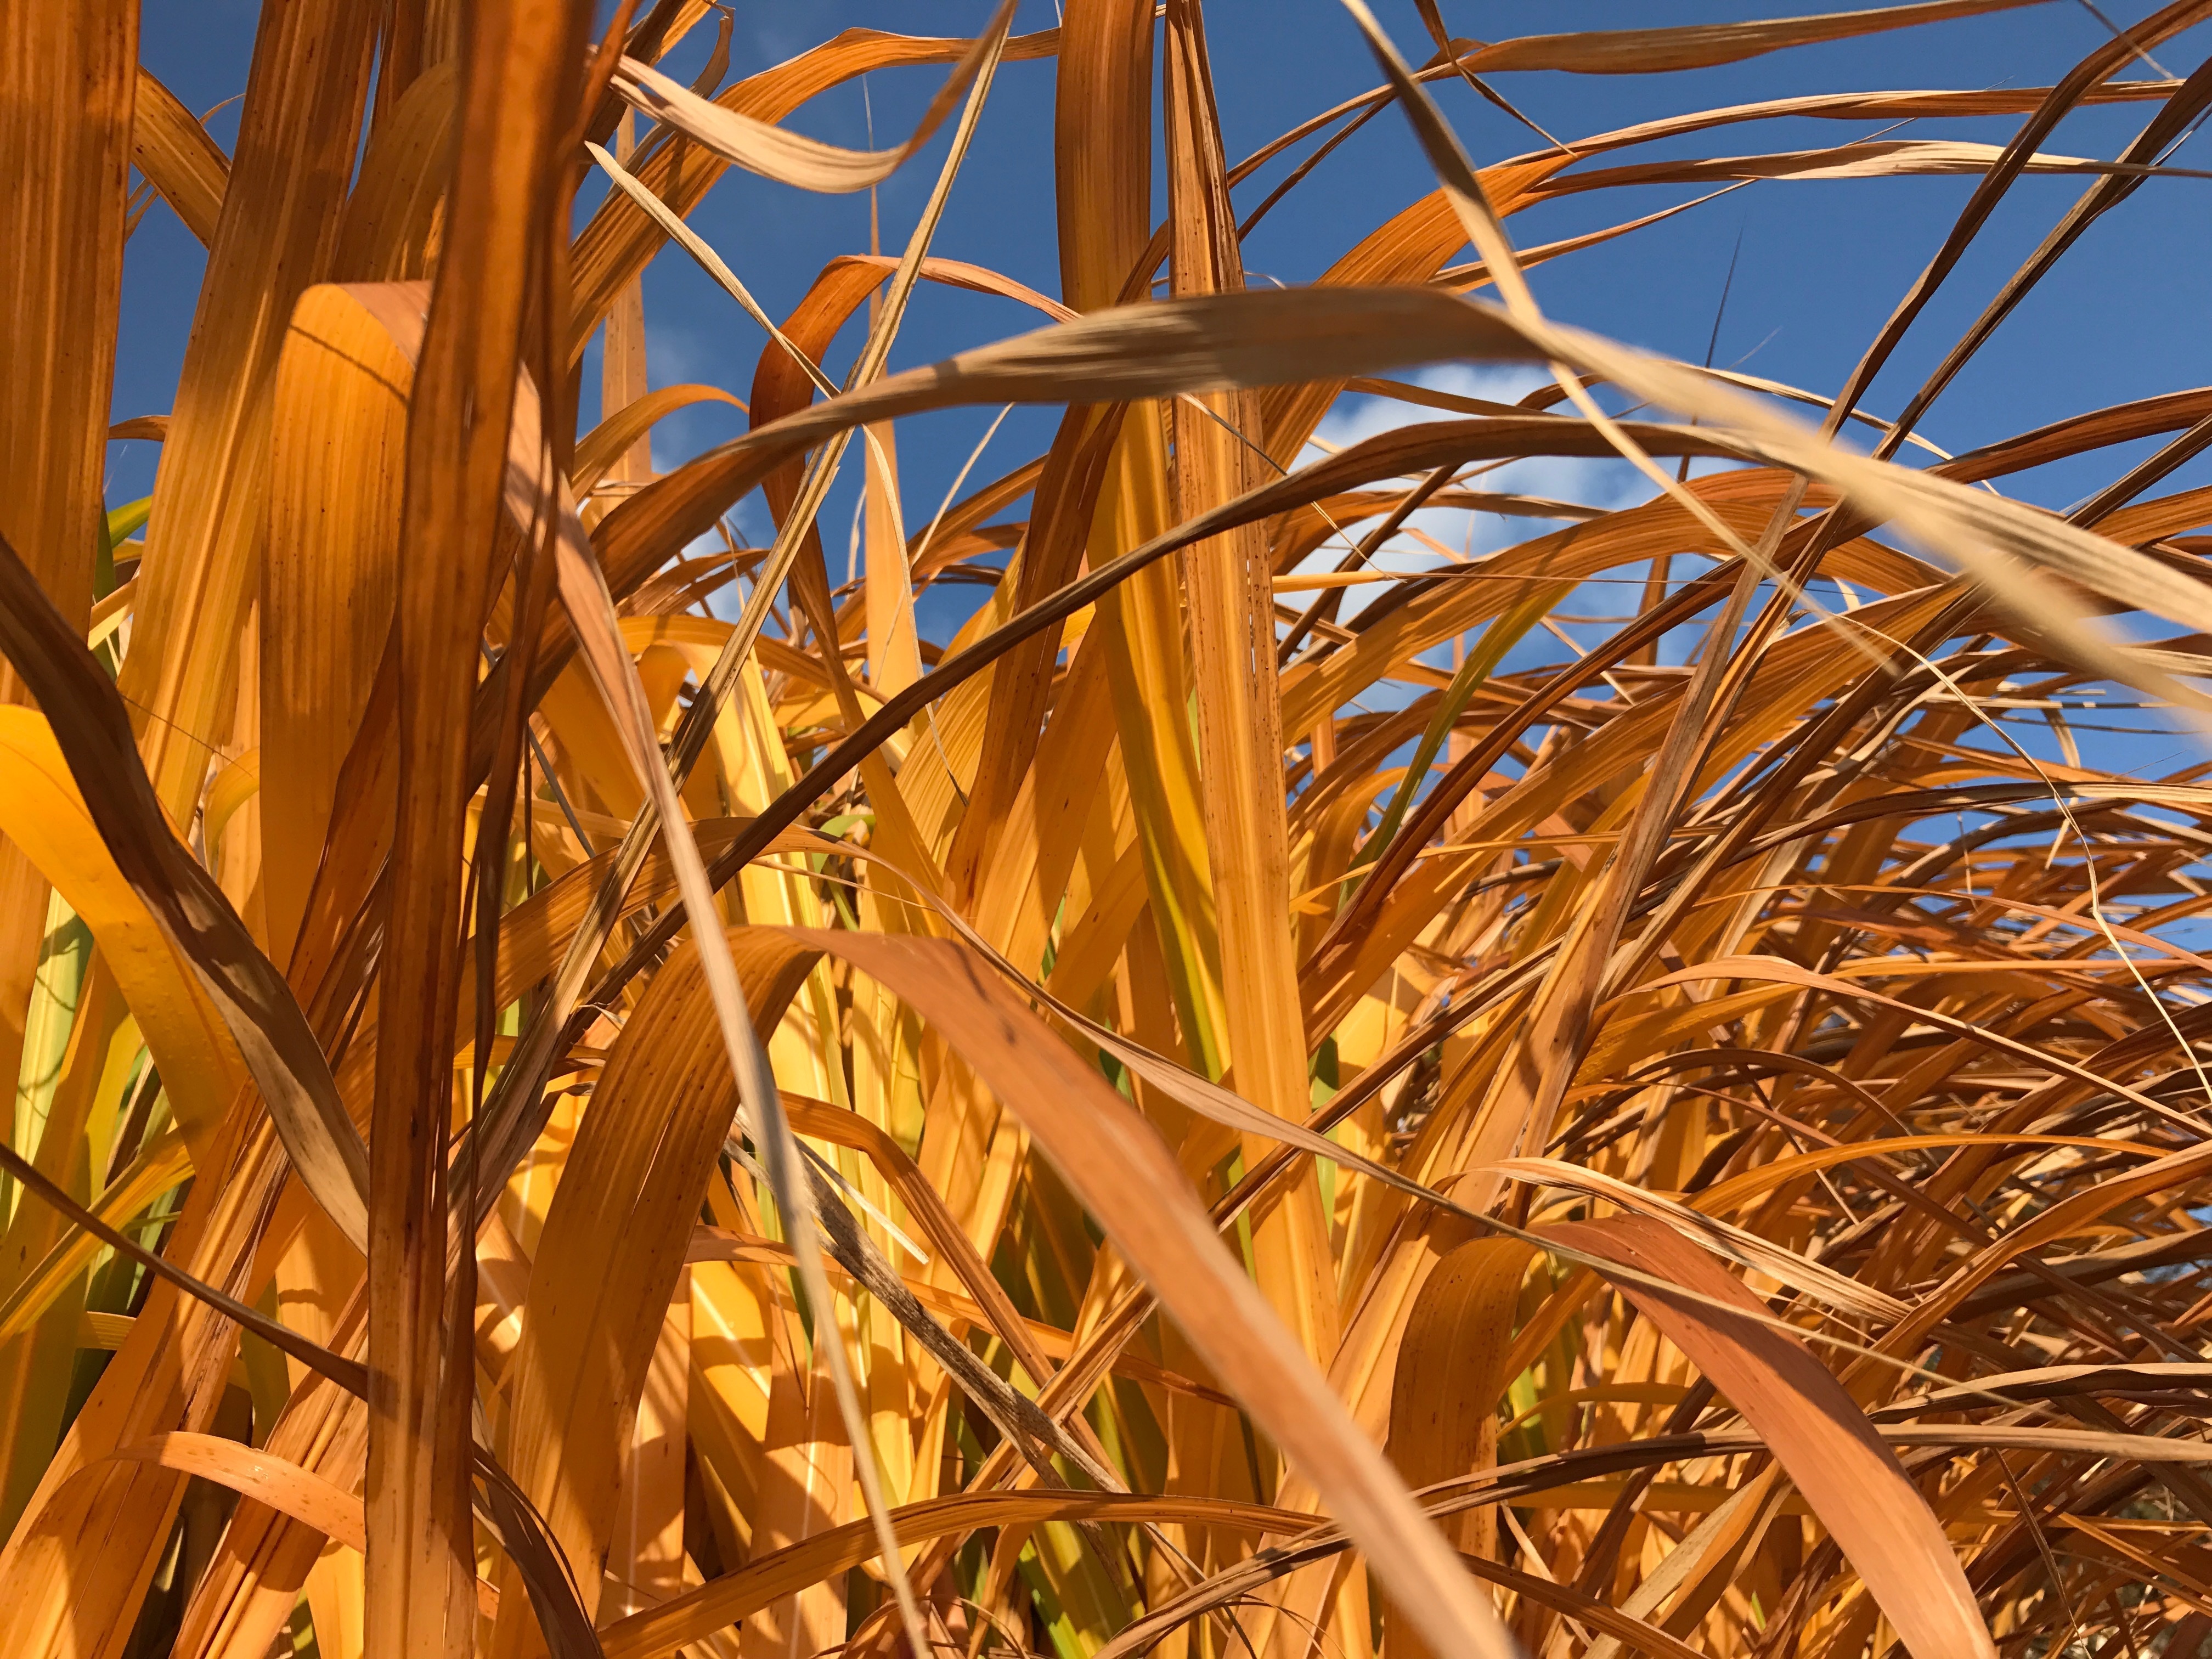
grass, plant, field, sunlight, flower, dry, reed, food, crop, autumn, agriculture, garden, flowering plant, date palm, grass family, land plant, arecales